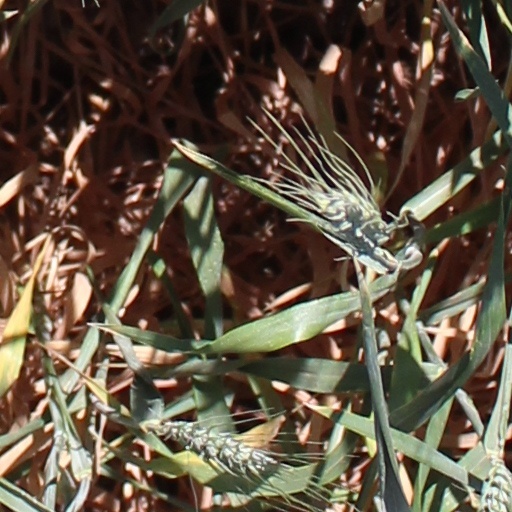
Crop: wheat